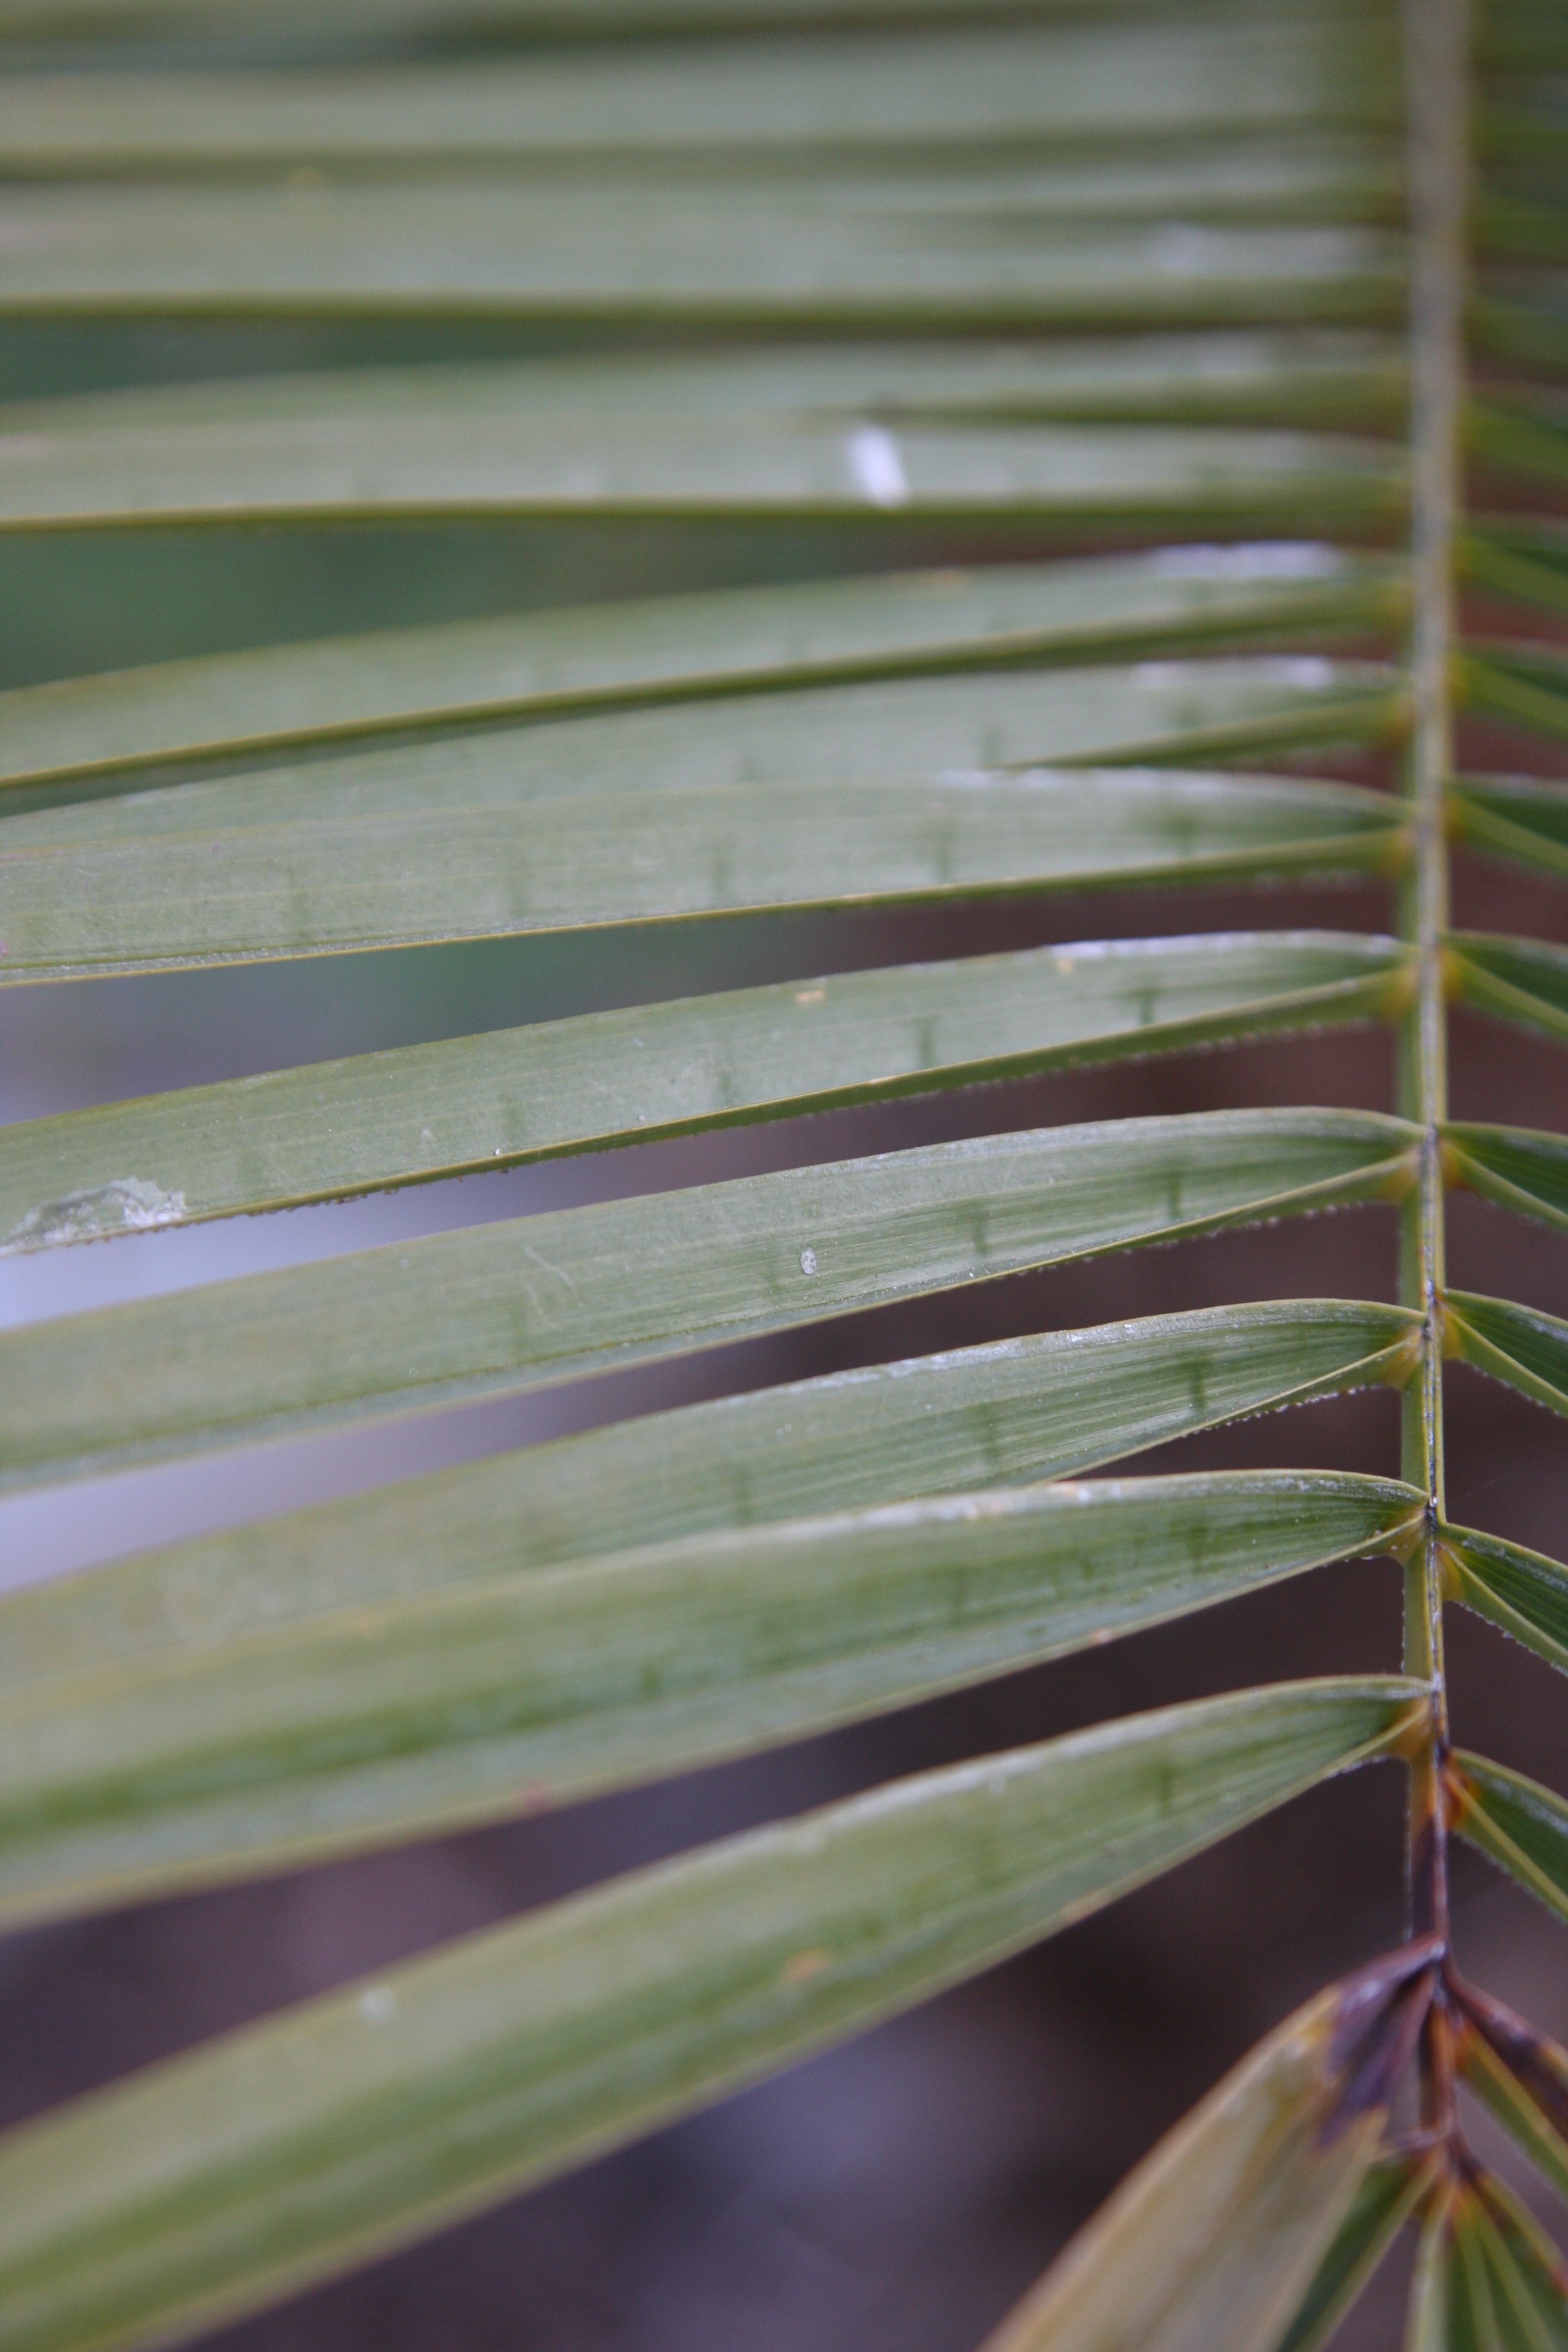
tree, grass, branch, wing, plant, wood, sunlight, leaf, flower, line, green, botany, flora, twig, interior design, close up, bamboo, macro photography, grass family, plant stem, window covering, arecales